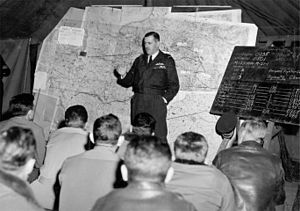
Trafford Leigh-Mallory / Fighter Command og D-dag
Leigh-Mallory ved briefing af en eskadrille i Frankrig i september 1944.
Luftmarskal Sir Trafford Leigh-Mallory KCB, DSO med bjælke var en højtstående officer i Royal Air Force. Leigh-Mallory blev dræbt under 2. verdenskrig og var den højest rangerende britiske officer, som blev dræbt i krigen.